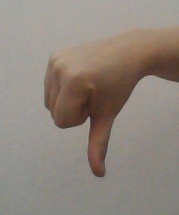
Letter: waw